Healthcare in San Marino

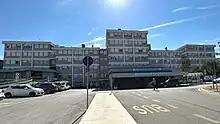
Ospedale di Stato della Repubblica di San Marino, the only hospital in San Marino

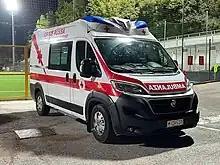
An ambulance from the Croce Rossa Sammarinese

Healthcare in San Marino is provided through a universal health care system, as well as private healthcare to complement it. San Marino's healthcare system is consistently rated as one of the top three in Europe.